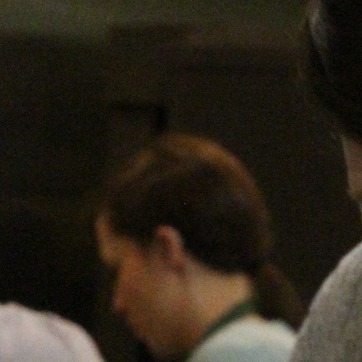
Material: hair